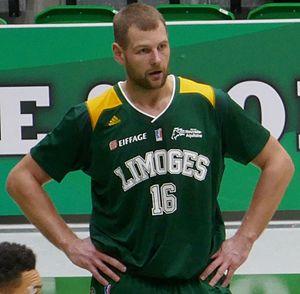
Tautvydas Lydeka
Tautvydas Lydeka, né le 13 octobre 1983, à Druskininkai, en République socialiste soviétique de Lituanie, est un joueur lituanien de basket-ball. Il évolue au poste de pivot.